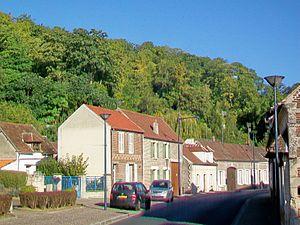
Rue de la République (RD 13).
Jaux est une commune française située dans le département de l'Oise, en région Hauts-de-France.